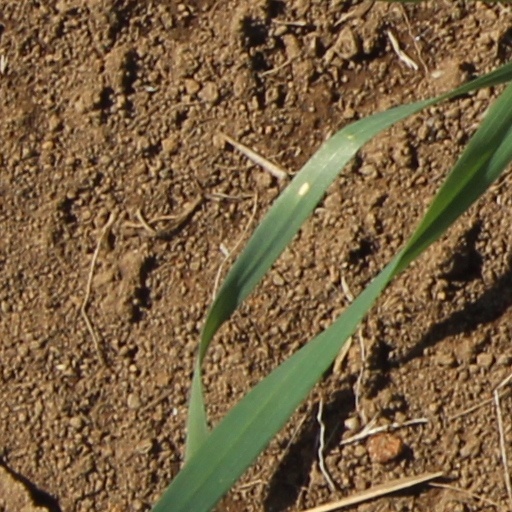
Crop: wheat